Jane Dodds

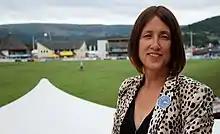
At the Royal Welsh Show in 2018

In November 2012, Dodds returned to Wales and moved to Welshpool to help care for her elderly mother. Early the following year she was selected as the parliamentary candidate for Montgomeryshire, which Alex Carlile and later Lembit Öpik had held for the Liberal Democrats from 1983 to 2010. Dodds contested the seat in both the 2015 and 2017 general elections, as well as the Welsh Assembly constituency of Montgomeryshire in 2016. She came second on all three occasions, the Welsh Conservatives retaining both seats.